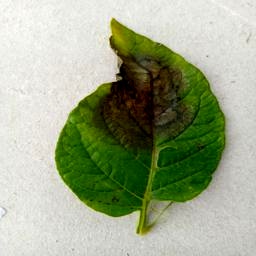
Etiqueta: Late Blight